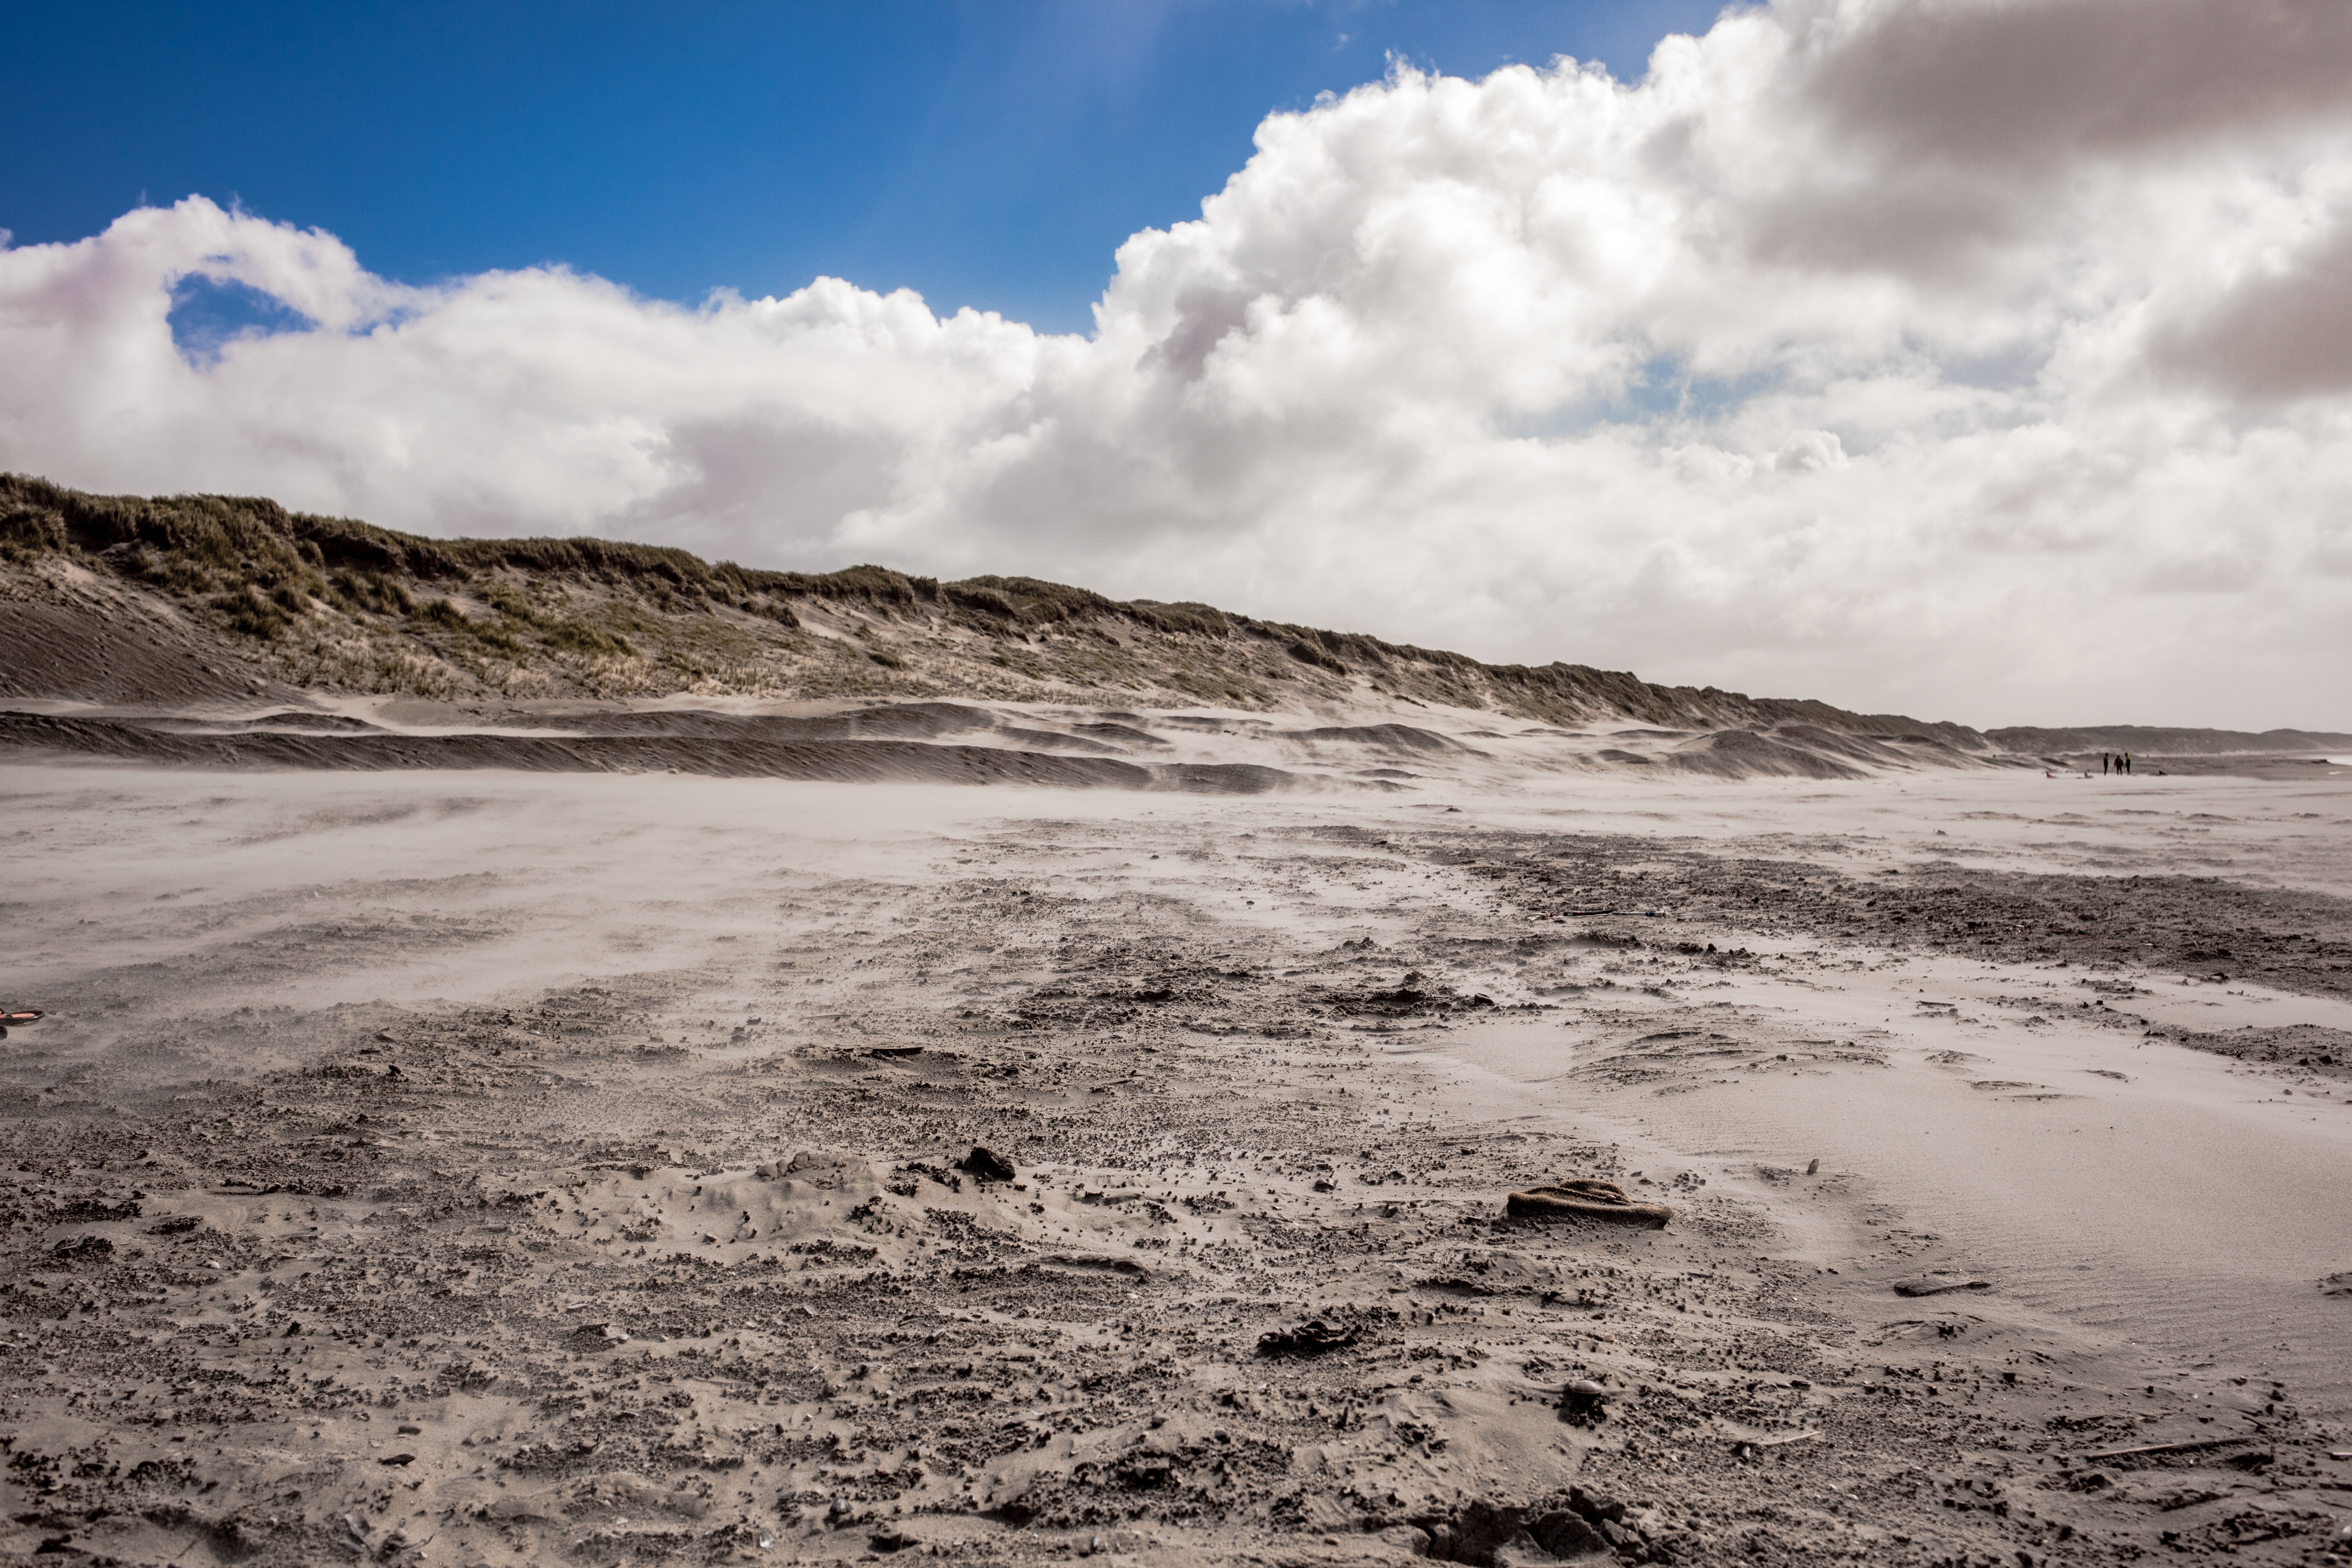
beach, landscape, sea, coast, sand, rock, ocean, horizon, cloud, sky, dune, shore, wave, material, body of water, sandy, habitat, landform, mudflat, natural environment, geographical feature, wind wave